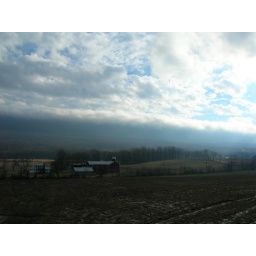
farm under clearing mountain sky